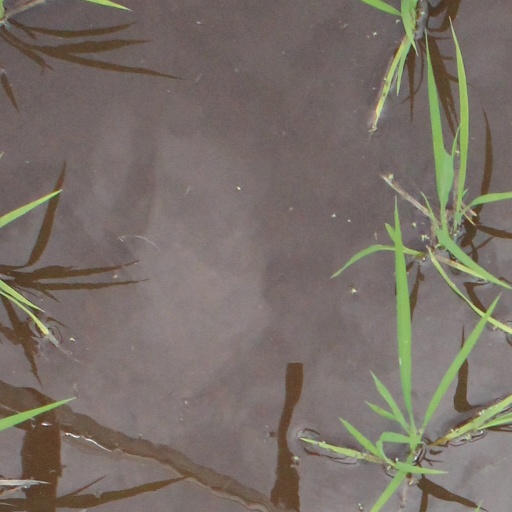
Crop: rice